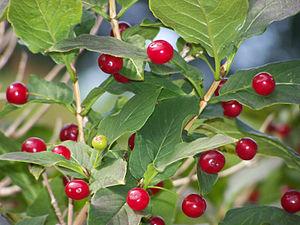
Les monts Tara sont un massif montagneux situé à l'ouest de la Serbie, le long de la frontière avec la République serbe de Bosnie, Bosnie-Herzégovine. Ce massif appartient à la chaîne des Alpes dinariques. Le point culminant de l'ensemble est le mont Kozji rid, qui s'élève à 1 591 m, suivi du mont Zborište. En 1981, une grande partie de ce massif a été transformée en parc national.
Cette liste de Tracheophyta de Bosnie-Herzégovine, ainsi que d’espèces introduites est un aperçu incomplet d’espèces de mousses, de fougères, de gymnospermes et d’angiospermes citées dans la littérature disponible en langues bosniaque, croate, serbe et serbo-croate. Cet aperçu n’inclue pas des espèces cultivées ni celles occasionnellement introduites.
Le chèvrefeuille des Alpes ou camérisier des Alpes, en Anglais Alpine Honeysuckle, en Allemand Alpen-Heckenkirsche est une espèce de chèvrefeuille originaire des forêts montagneuses de l'Europe centrale et de l'Europe de l'Est. Il est parfois cultivé comme plante ornementale.